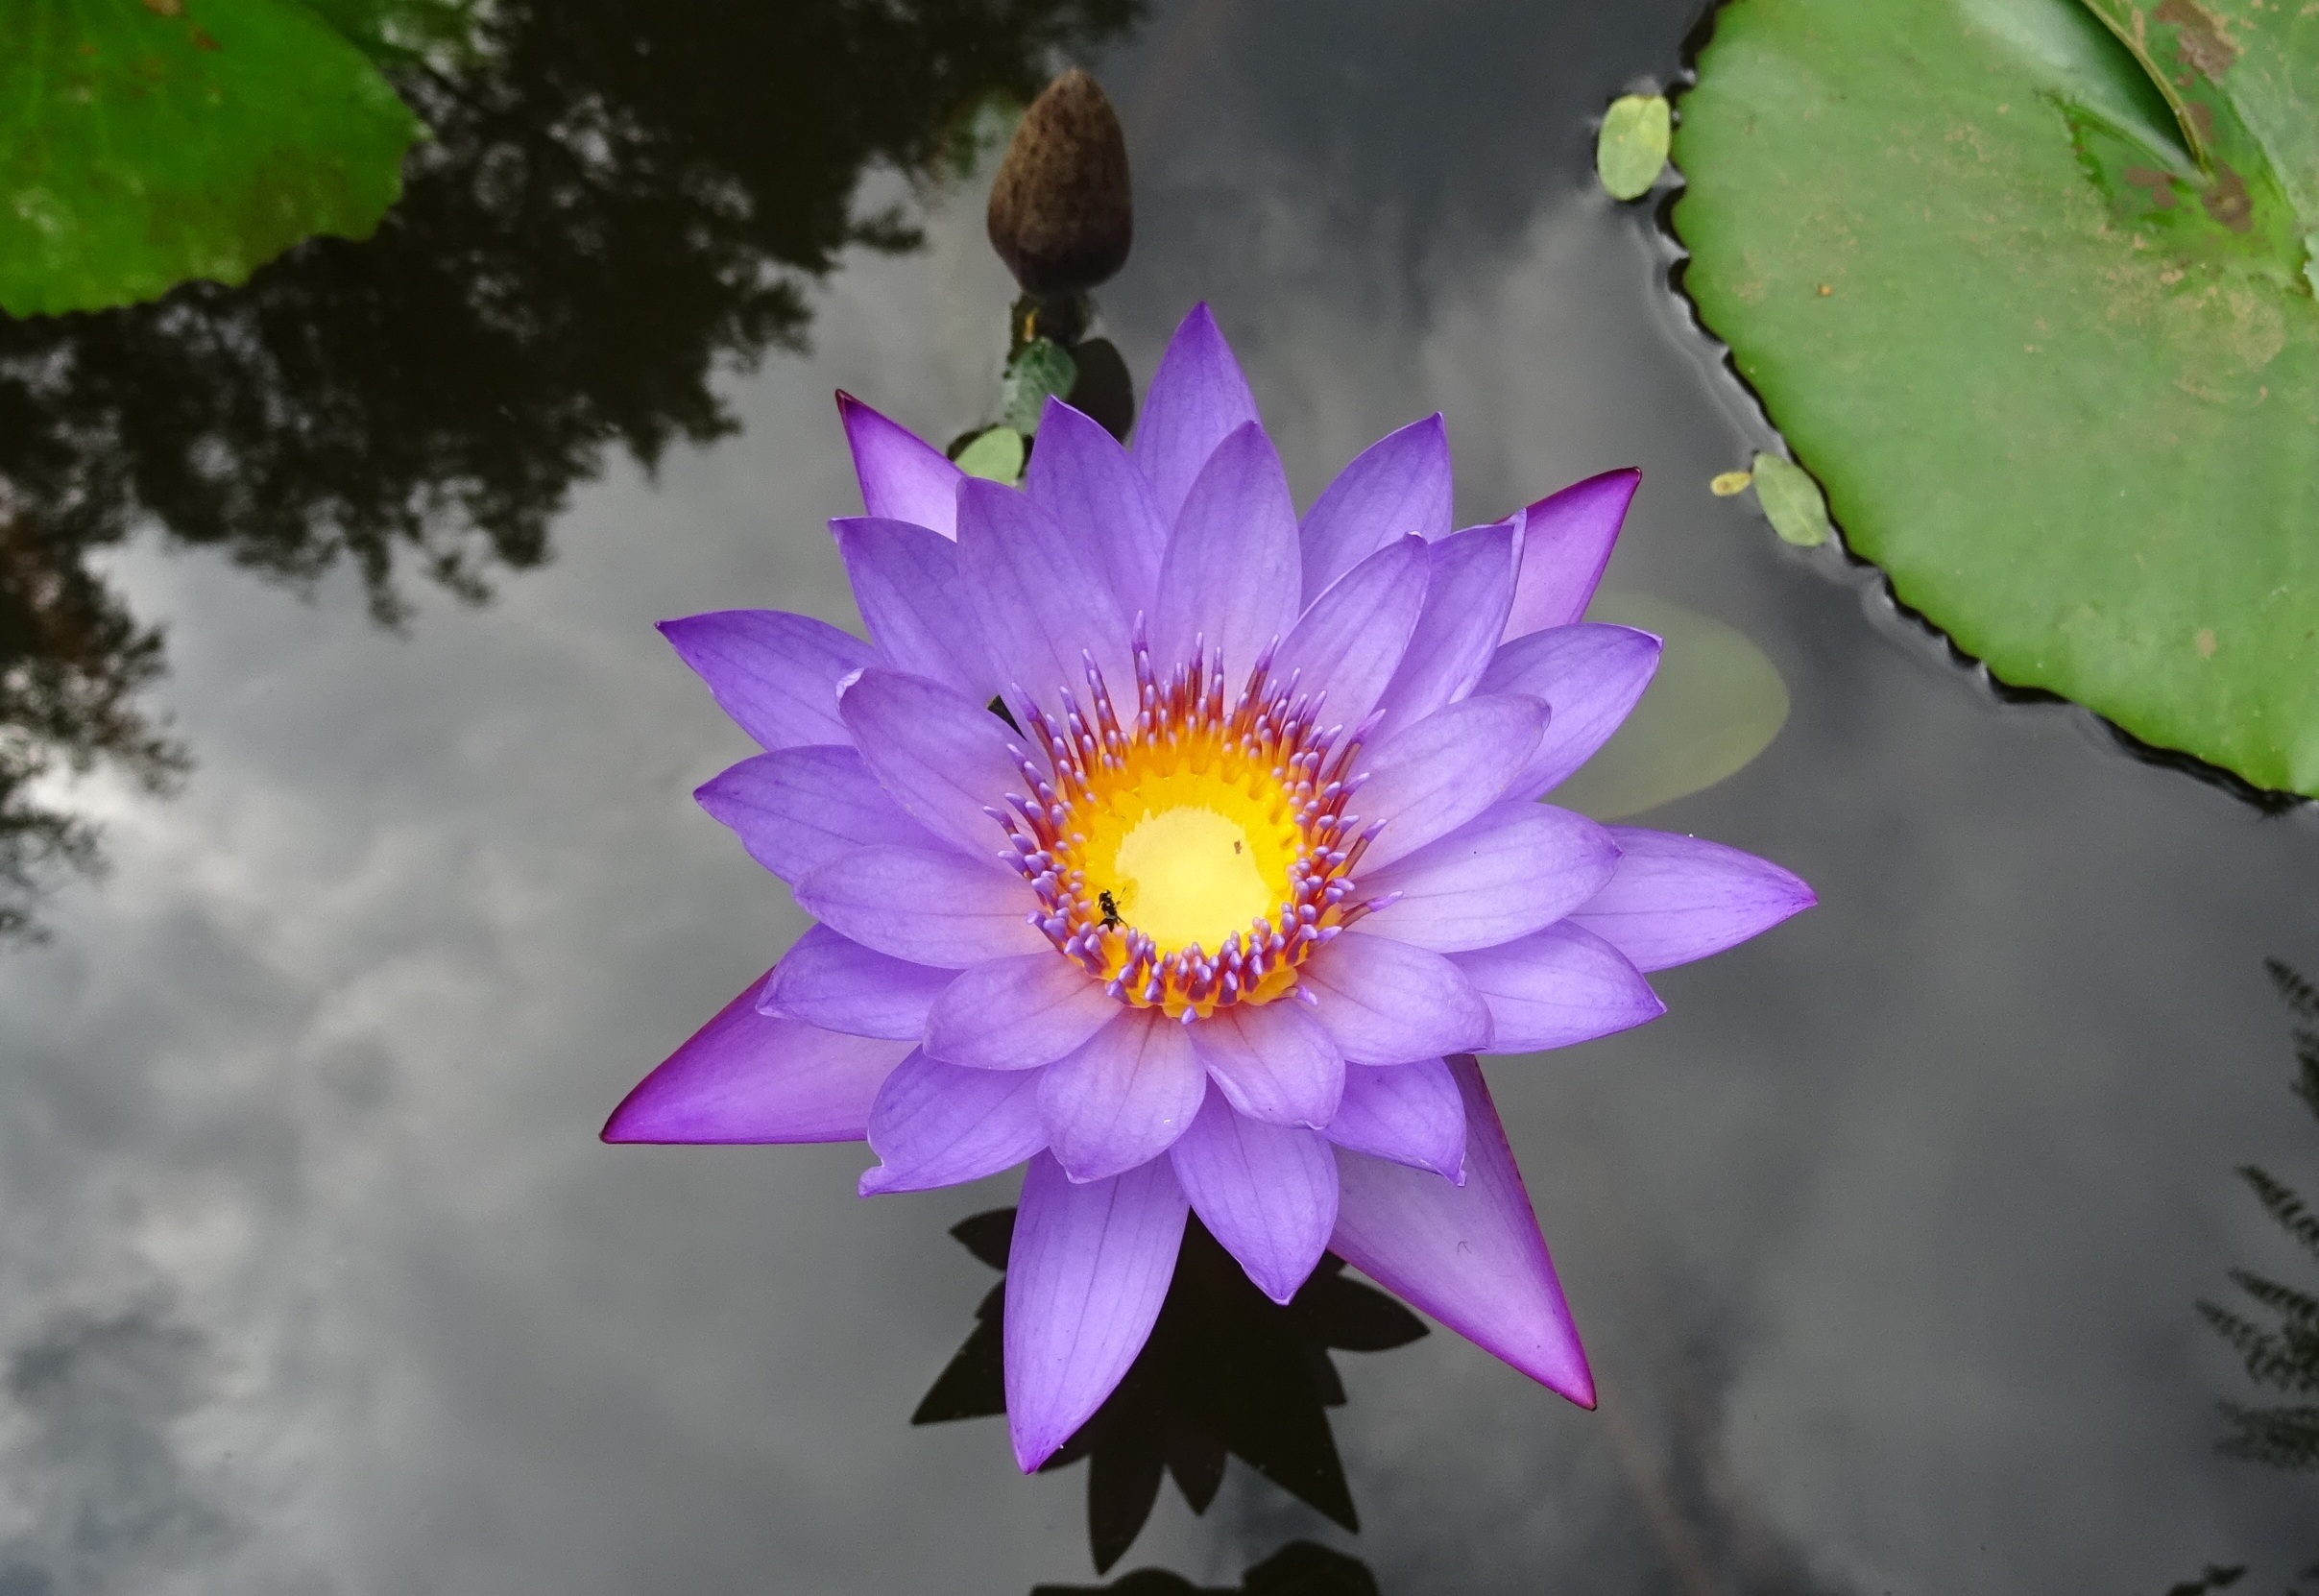
water, nature, blossom, plant, flower, petal, bloom, tropical, botany, aquatic, sacred lotus, aquatic plant, dharwad, flora, botanical, nymphaeaceae, lotus, india, lily, oriental, macro photography, karnataka, flowering plant, blue water lily, neelkamal, nil sapla, nymphaea nouchali, nymphaea stellata, nymphaea cyanea, nymphaea edgeworthii, land plant, lotus family